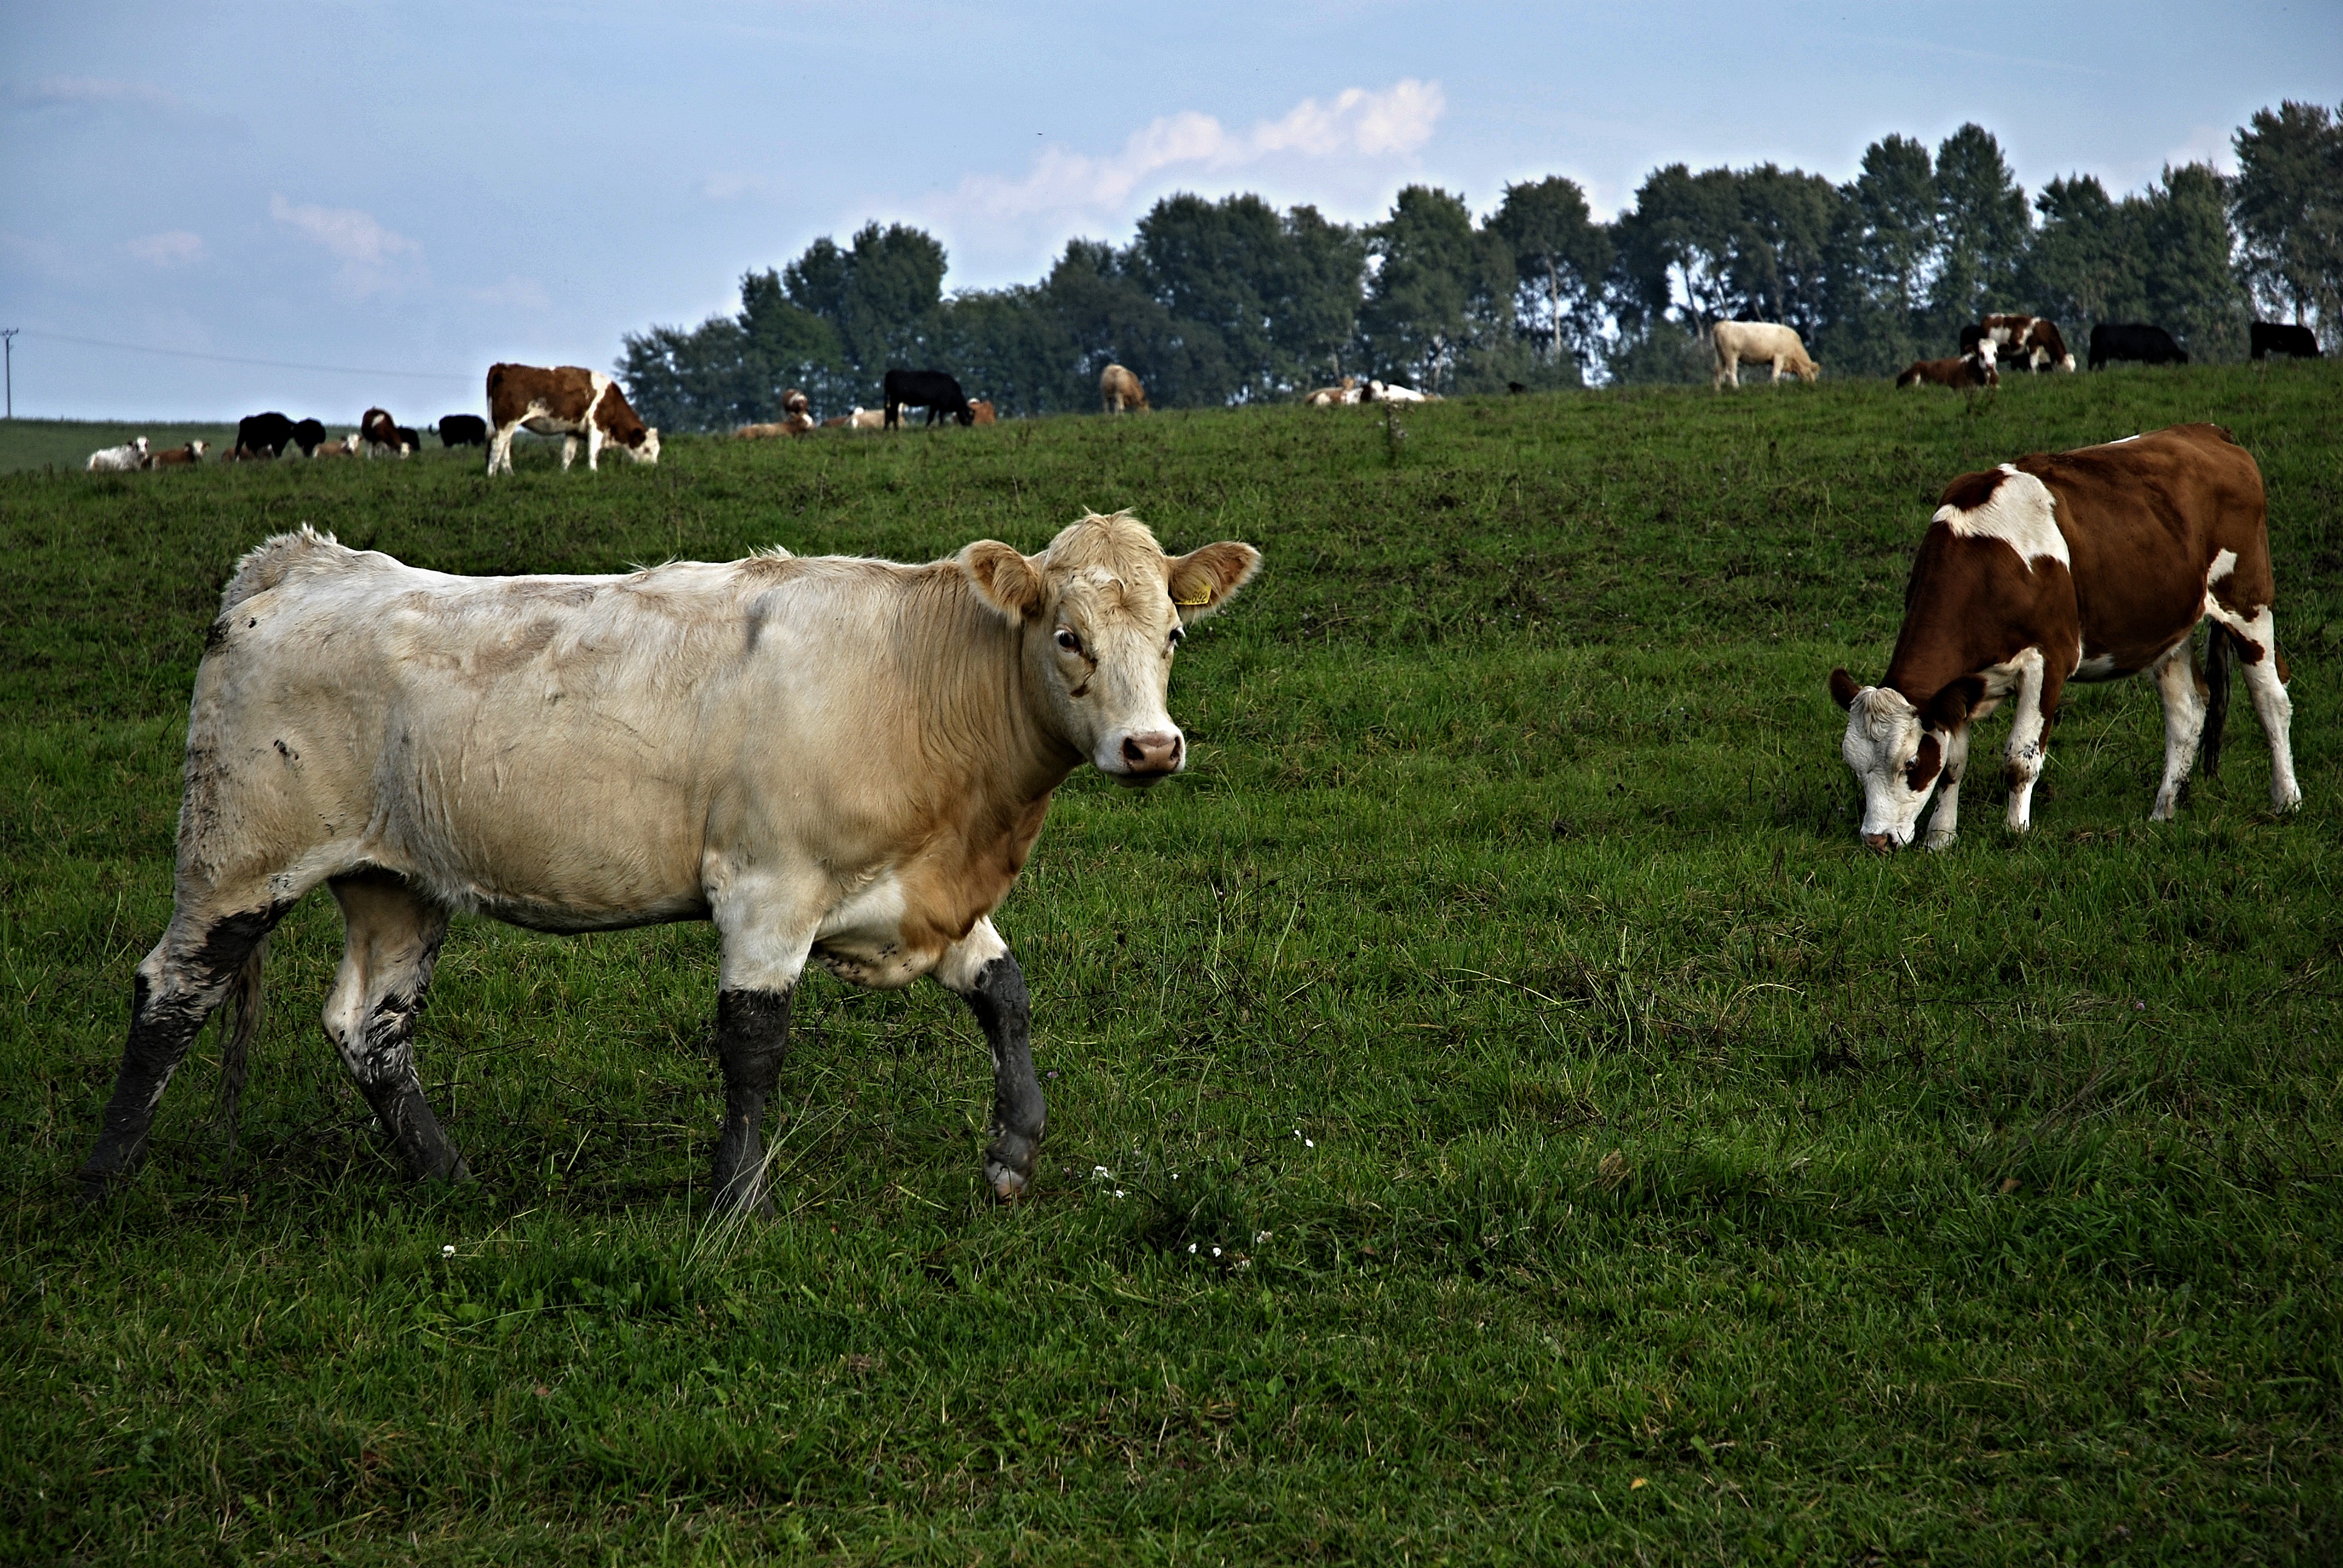
tree, grass, field, farm, meadow, herd, pasture, grazing, mammal, fauna, calf, trees, cows, grassland, habitat, hai, ox, rural area, dairy cow, cattle like mammal, texas longhorn